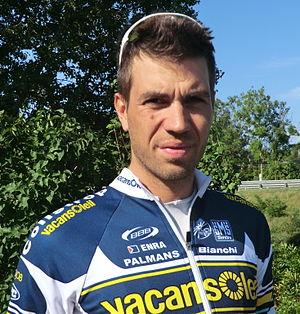
Coureurs à l'échauffement au matin du prologue du tour de l'Ain 2013, à l'hôtel Lyon-Est à Saint-Maurice-de-Beynost. Français
Martijn Keizer, né le 25 mars 1988 à Muntendam, est un coureur cycliste néerlandais, professionnel depuis 2011.